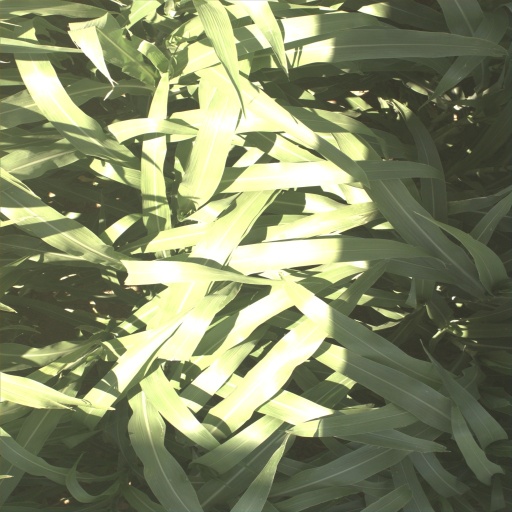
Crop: sorghum